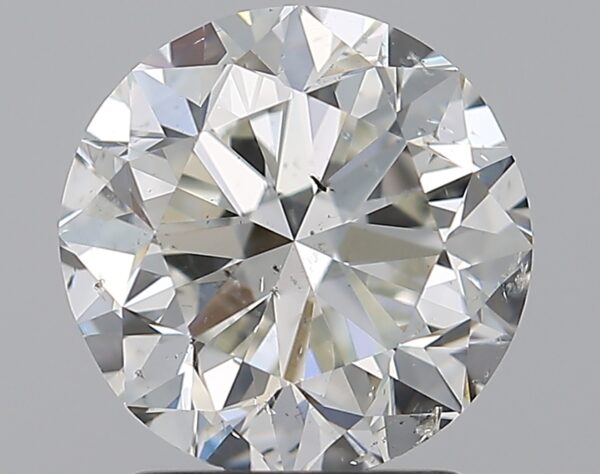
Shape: round
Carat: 2.01
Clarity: SI1
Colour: I
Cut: GD
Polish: EX
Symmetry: VG
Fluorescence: N
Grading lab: GIA
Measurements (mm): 7.64 x 7.78 x 5.05